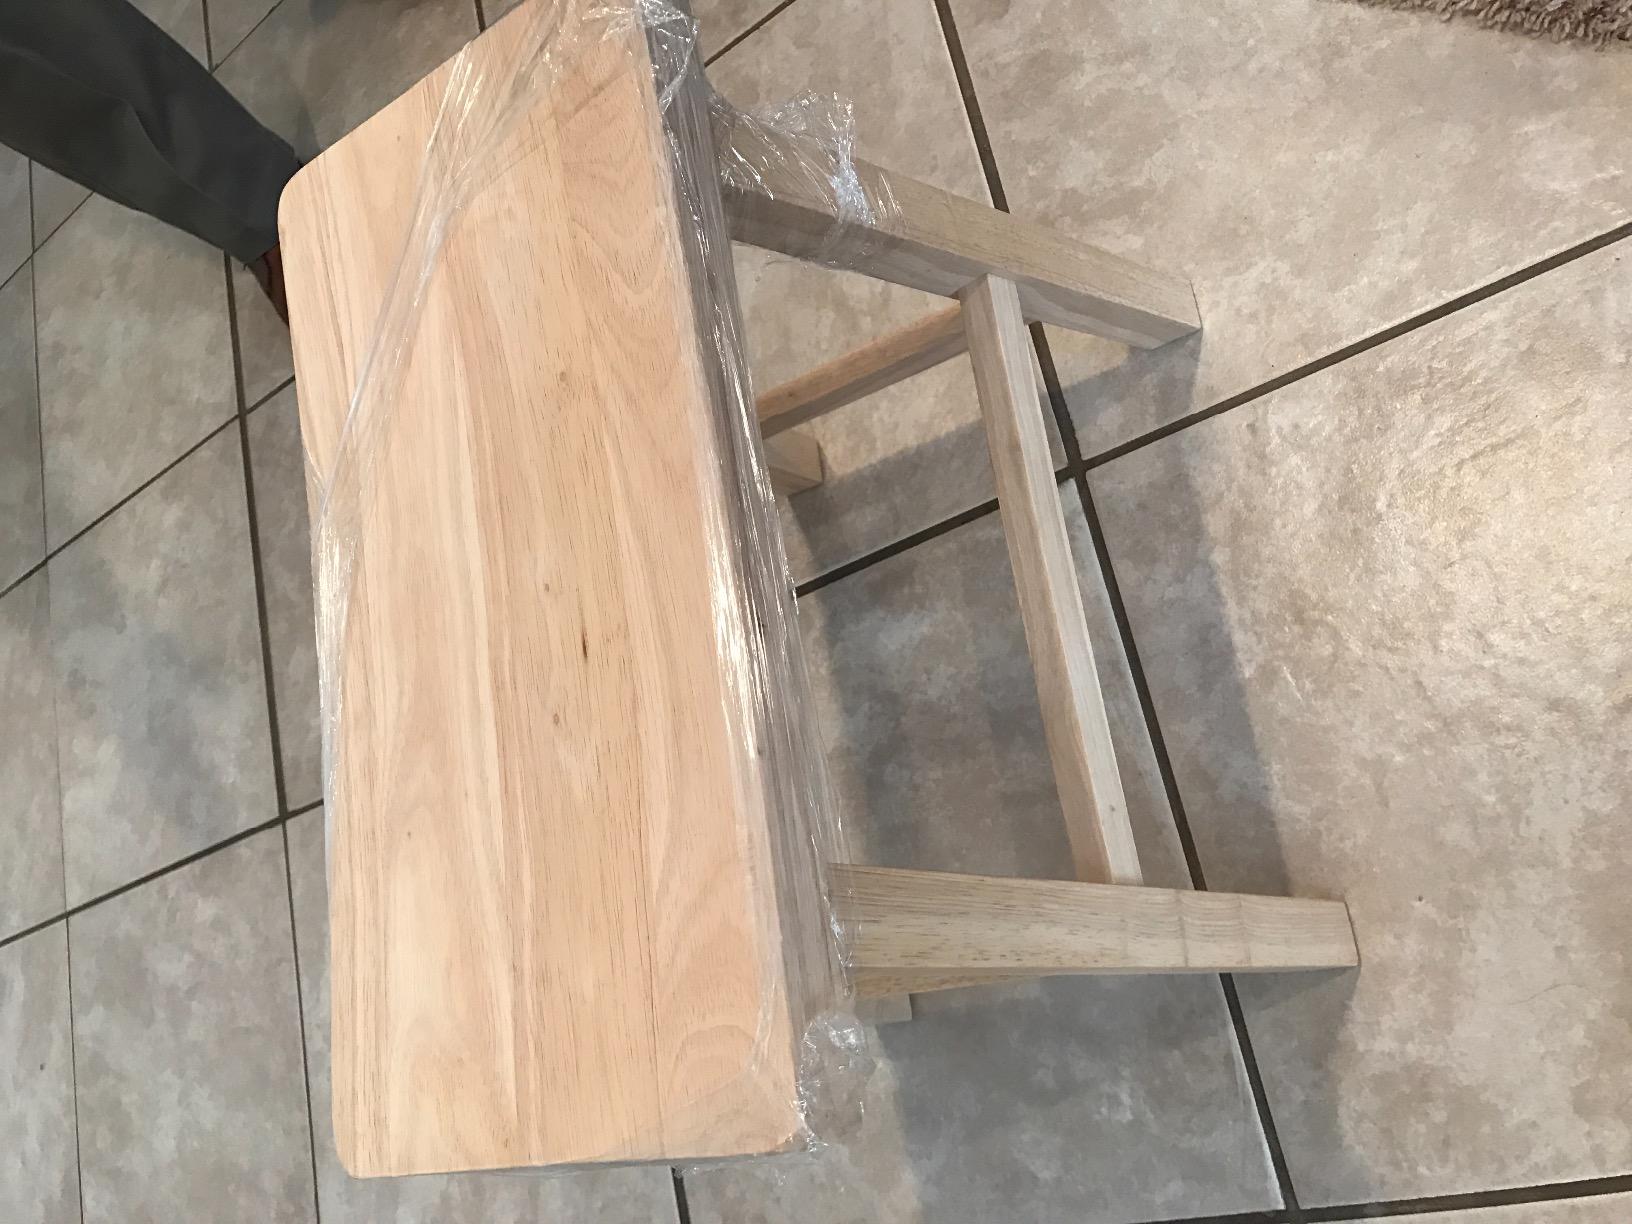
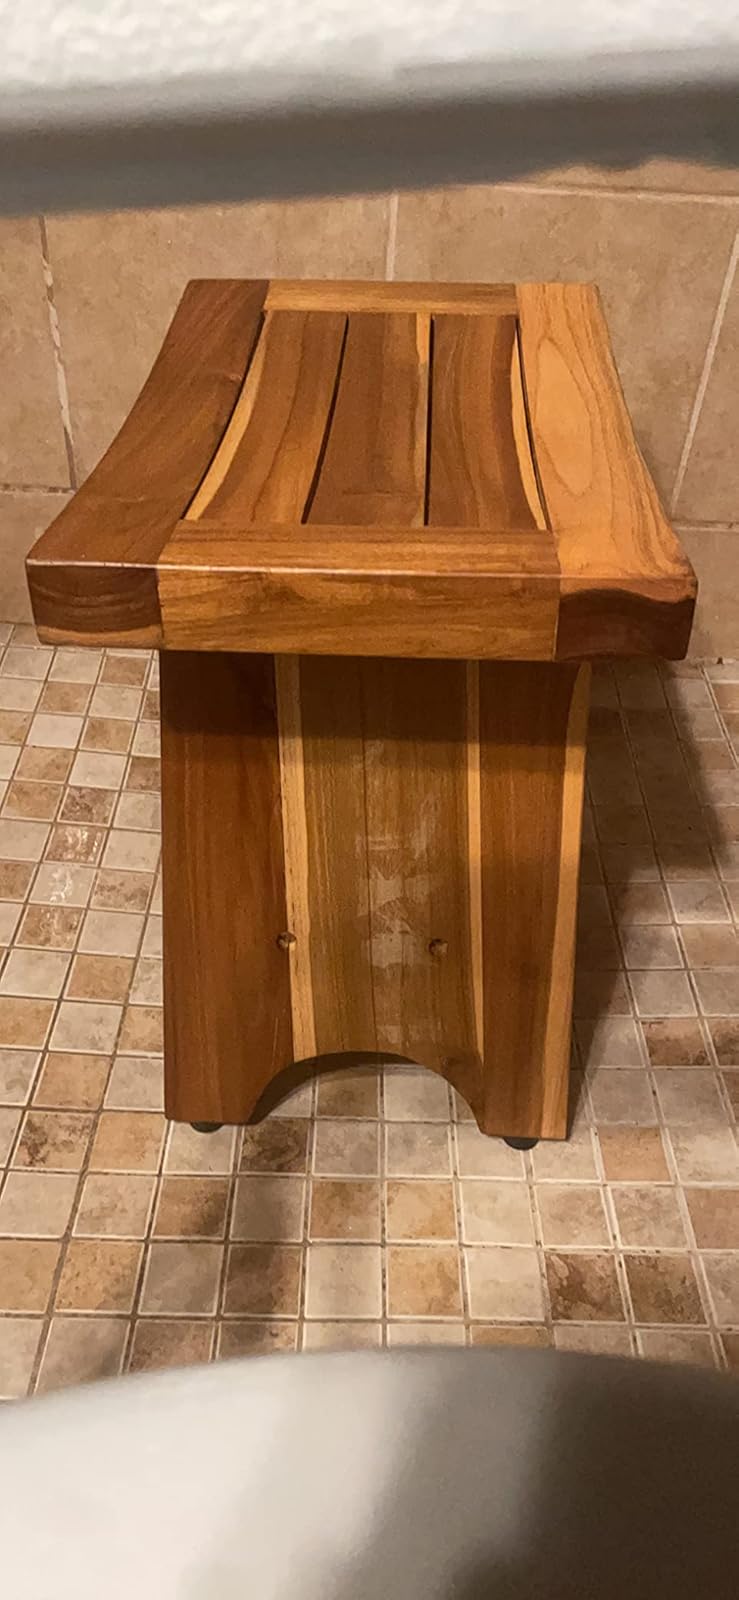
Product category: stool
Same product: no